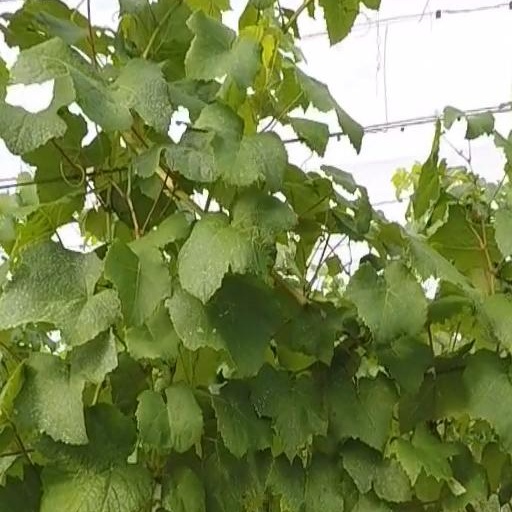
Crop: grape